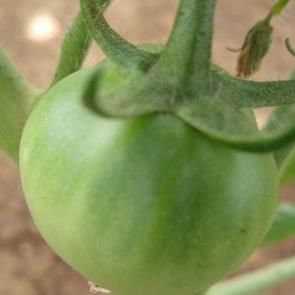
Crop: Tomato
Condition: healthy-fruit